Valdiviano

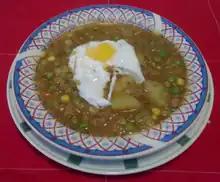
Charquicán

Valdiviano, as well as referring to inhabitants of Valdivia, Chile, is a Chilean dish, consisting of a soup made with charqui (jerky) and onions.